New England Patriots

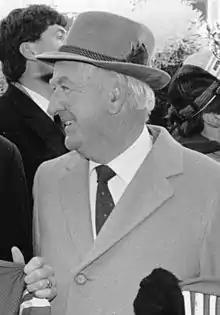
Billy Sullivan, a Massachusetts native, brought professional football back to the state after a nearly eleven-year absence by founding the Patriots in 1959. His 27-year tenure of ownership did not come without controversy, however.

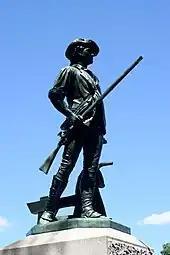
The Patriots are named after the colonists who rebelled against British control during the Revolutionary War, which was locally relevant due to the colony of Massachusetts playing a pivotal role in American independence. (Image: "Minute Man" statue in Concord, Massachusetts)

On November 16, 1959, Boston business executive Billy Sullivan was awarded the eighth and final franchise of the developing American Football League (AFL). The following winter, locals were allowed to submit ideas for the Boston football team's official name. The most popular choice – and the one that Sullivan selected – was the "Boston Patriots", with "Patriots" referring to the colonists of the Thirteen Colonies who rebelled against British control during the American Revolution and in July 1776 declared the United States of America an independent nation, which heavily involved the then–colony of Massachusetts. Immediately thereafter, artist Phil Bissell of "The Boston Globe" developed the "Pat Patriot" logo.